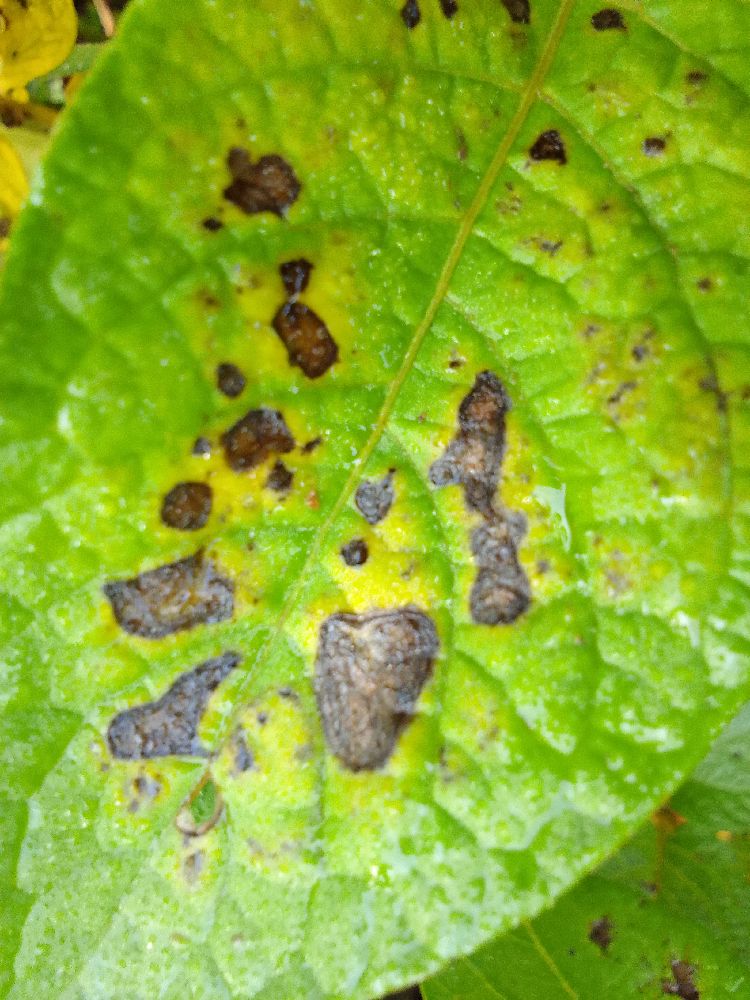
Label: Early blight